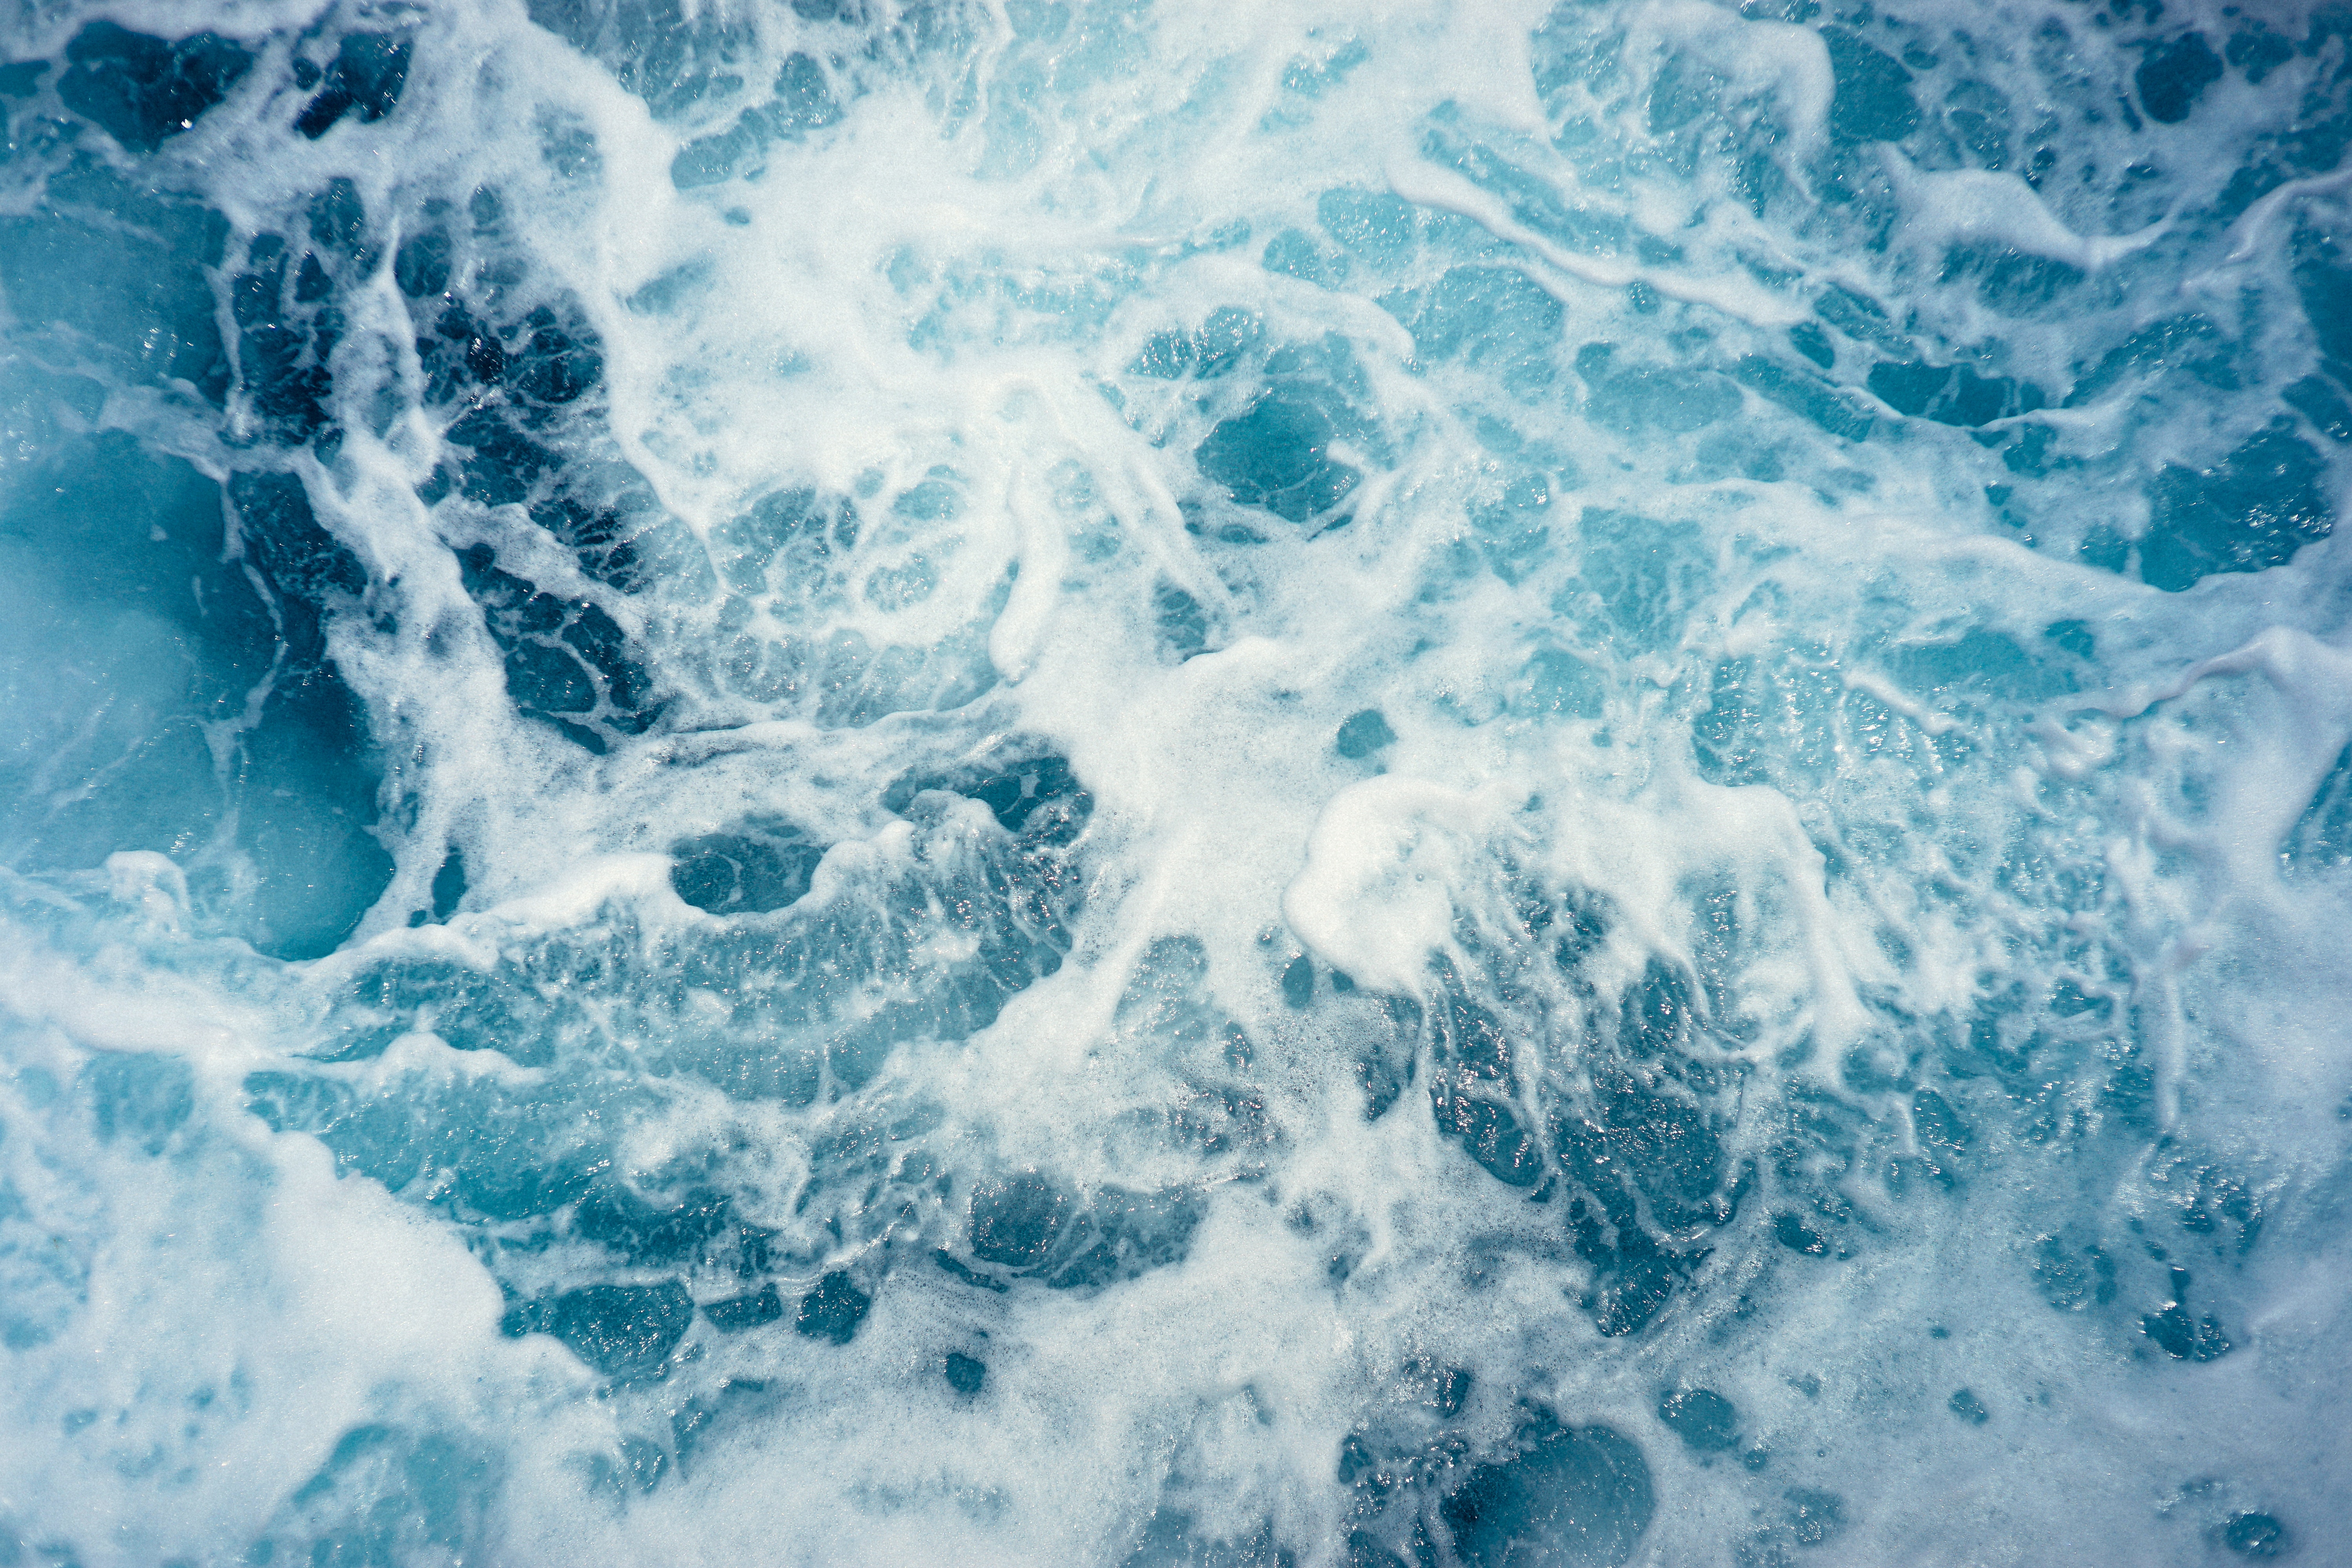
sea, water, ocean, cloud, sky, wave, atmosphere, ice, blue, freezing, arctic ocean, atmosphere of earth, geological phenomenon, wind wave